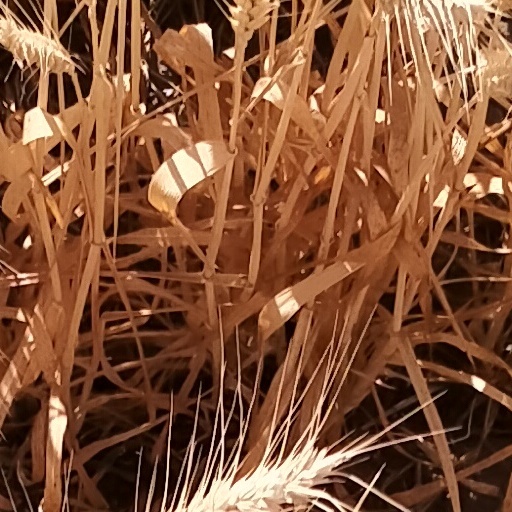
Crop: wheat